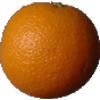
Label: Orange 1